La Trobe's Cottage

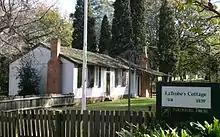
La Trobe's Cottage (back side)

In March, 1942 it was reported that the cottage was to be demolished to make way for an air raid shelter that would accommodate 350 people. The following month 'a portion of the cottage' was 'taken down'. Mr. H.L. Bedggood said that the family would demolish the cottage 'with regret' to build the air shelter for its factory workers but it was a choice between destroying the 'old building' or the more recently added 19th century garden. However, 'if possible' the 'front portion of the cottage' would be retained.